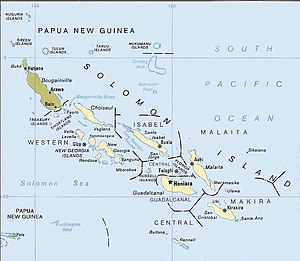
New Georgia Sound
New Georgia-øerne
New Georgia Sound er et vandområde, som ligger omtrent midt mellem Salomonøerne. Sundet afgrænses af Choiseul, Santa Isabel og Floridaøerne mod nord, og af Vella Lavella, Kolombangara, New Georgia og Russell-øerne mod syd. Bougainville og Guadalcanal udgør henholdsvis den vestlige og den østlige ende af sundet.